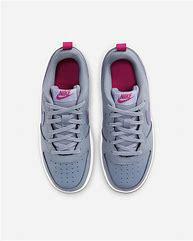
Brand: Nike
Model: Court Borough 2